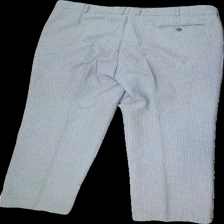
View: back
Type: Trousers
Category: Men
Brand: Rappson   (Gubb)
Colors: Grey
Material: 100% Polyester
Pattern: Striped
Cut: Regular
Stains: Major
Damage: stained
Damage location: middle left
Damage 2: stained
Damage 2 location: middle right
Damage 3: stained
Damage 3 location: top center
Price range: 100-150
Recommended usage: Reuse
Description: grey striped trousers